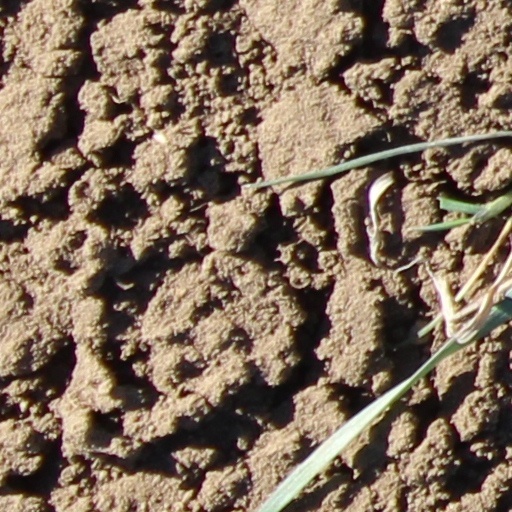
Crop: wheat